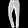
Label: Trouser